James T. Sutherland

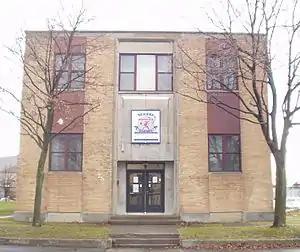
The International Hockey Hall of Fame in Kingston

The National Hockey League endorsed the establishment of a Hockey Hall of Fame in Kingston, on September 10, 1943. The CAHA followed suit on September 20, 1943. Sutherland began a local committee for planning the Hall of Fame, raised funds, and convinced the CAHA and the NHL to contribute money. The Hall of Fame inducted its first members 1945. Sutherland desired "to perpetuate the memories of the men who have done so much to develop nationally and internationally Canada's great winter sport." The Hall of Fame was originally planned to be located inside the Kingston City Hall, due to wartime restrictions on new buildings, and then later expected to be part of a new community arena, which became the Kingston Memorial Centre.